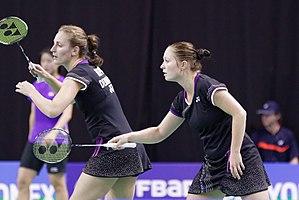
Le badminton est un sport de raquette qui oppose soit deux joueurs, soit deux paires, placés dans deux demi-terrains séparés par un filet. Les joueurs, appelés badistes, marquent des points en frappant un volant à l'aide d'une raquette afin de le faire tomber dans le terrain adverse. L'échange se termine dès que le volant touche le sol ou reste accroché dans le filet.